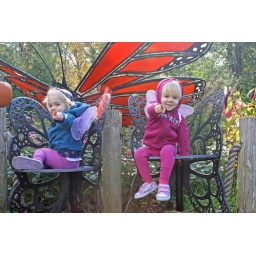
Butterflies in butterfly chairs